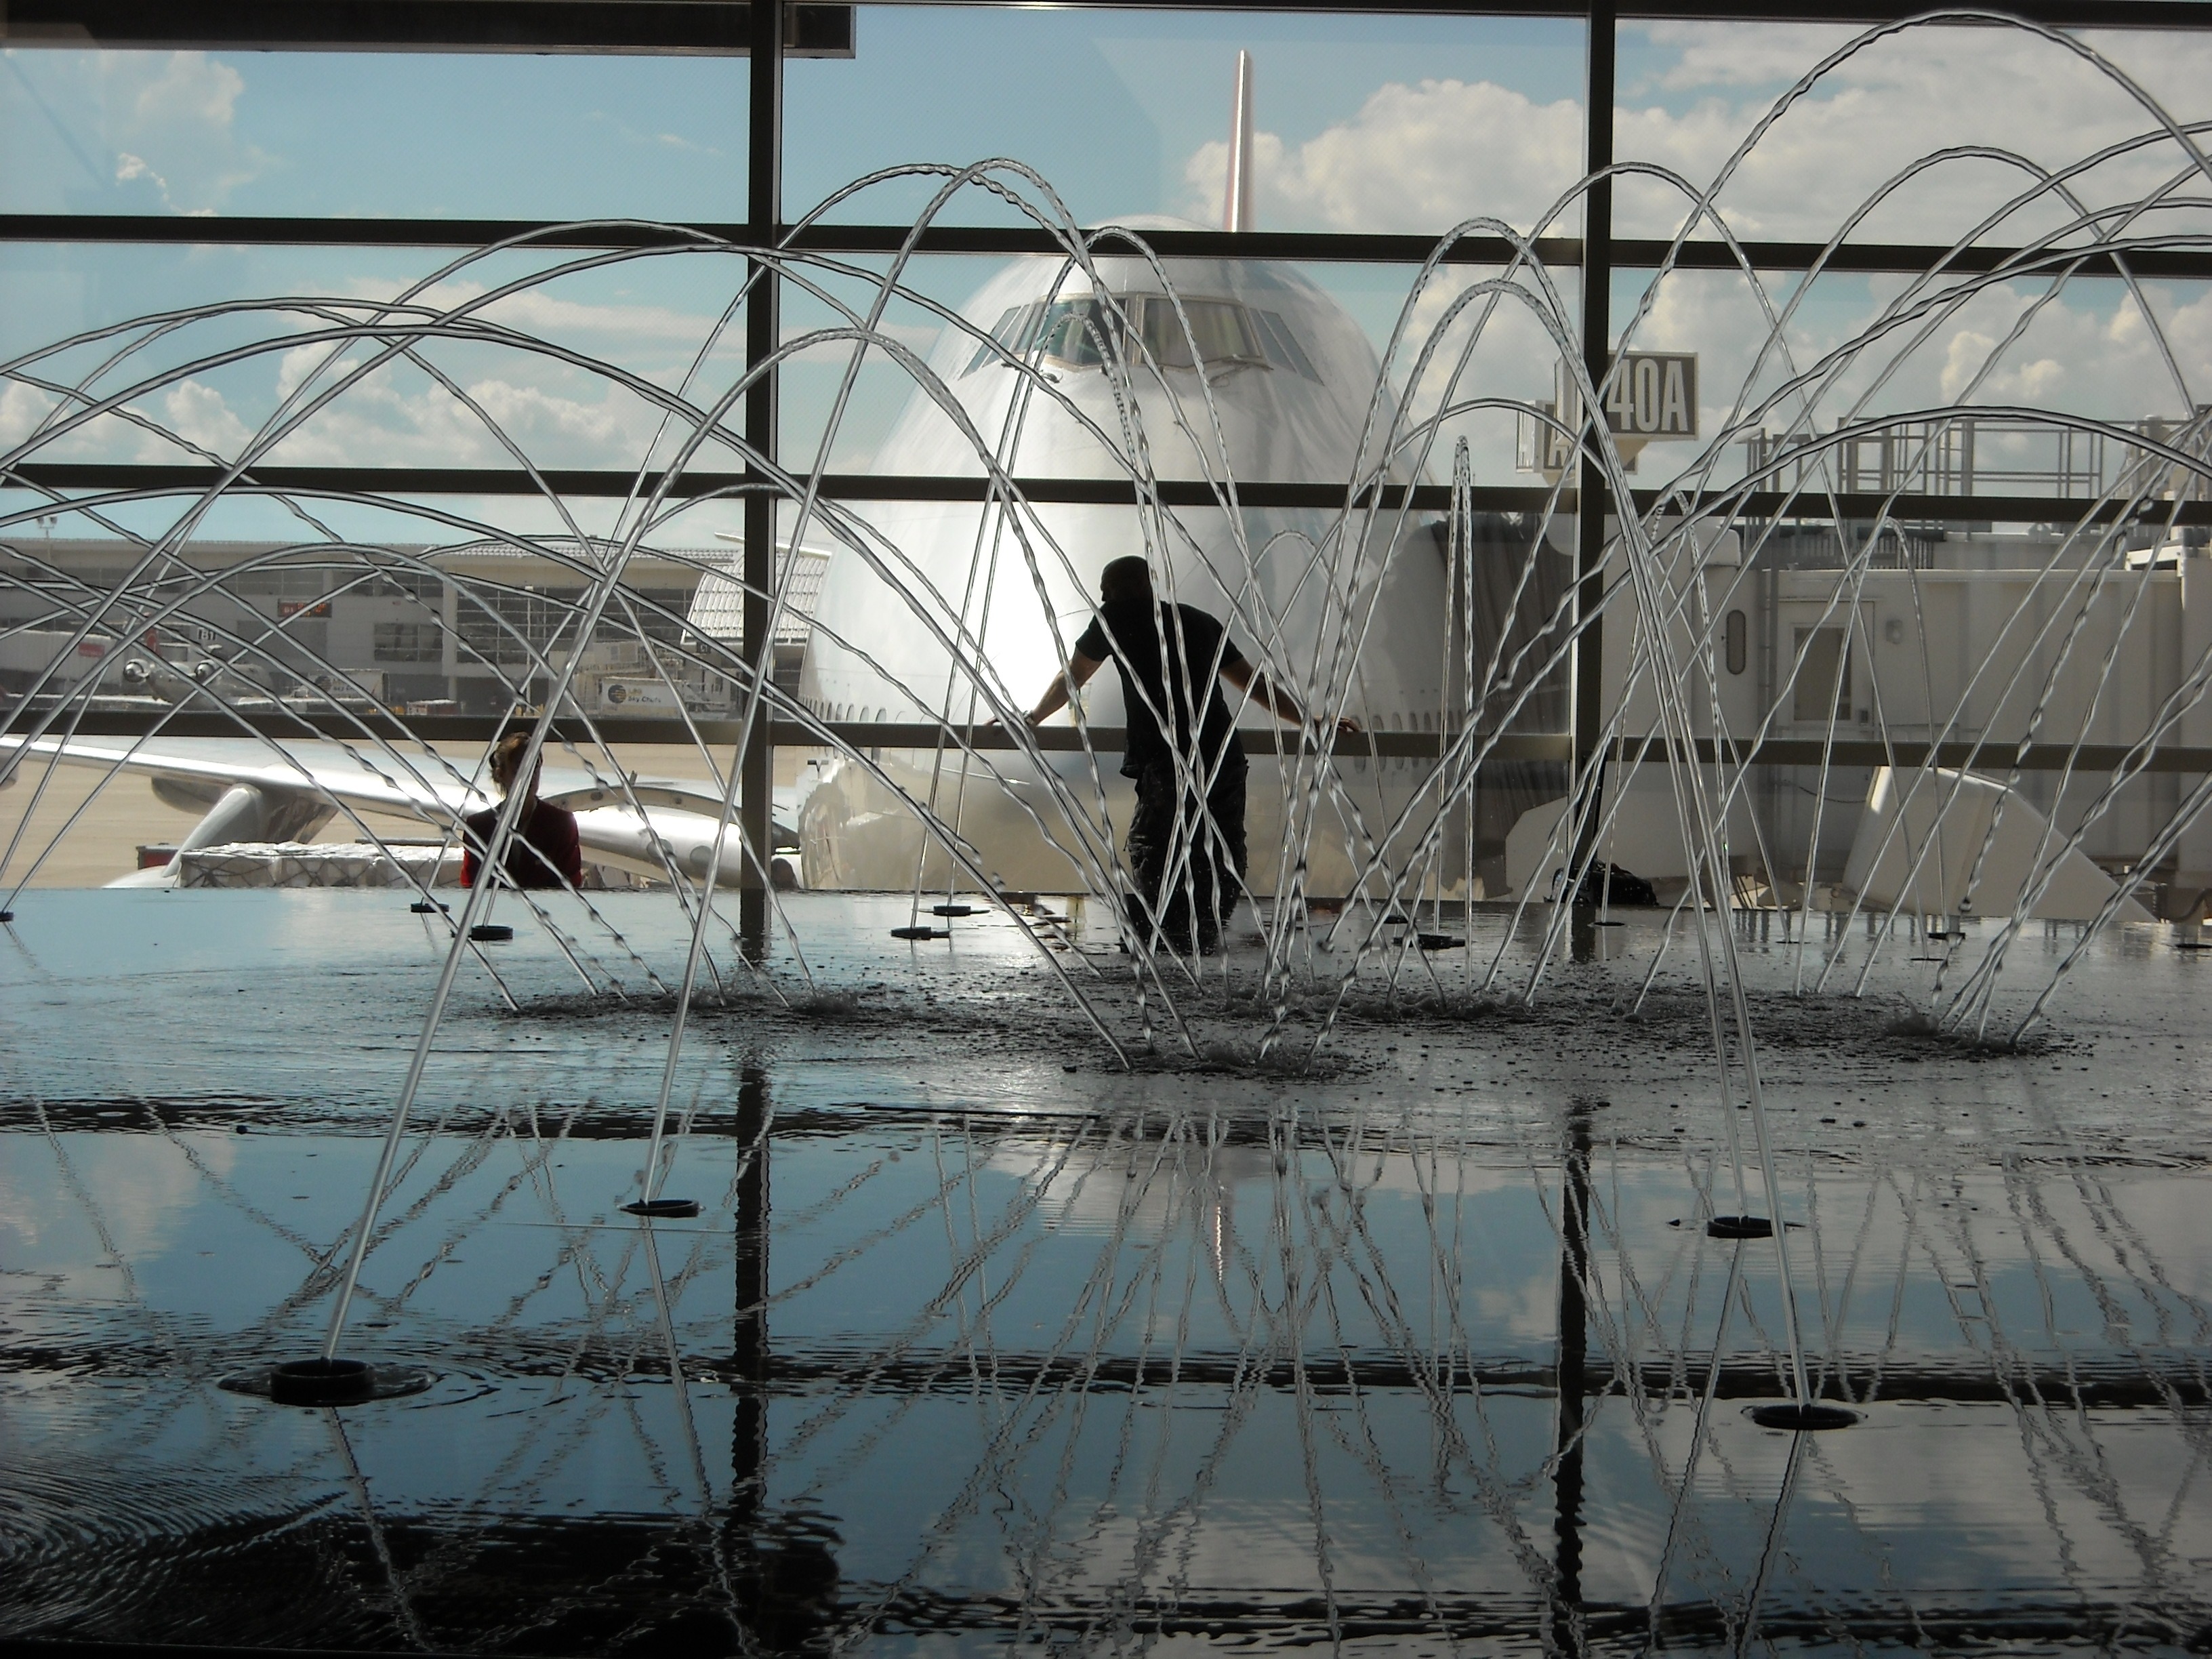
water, winter, bridge, airport, airplane, ice, reflection, windows, fountain, detroit, boeing 747, urban area